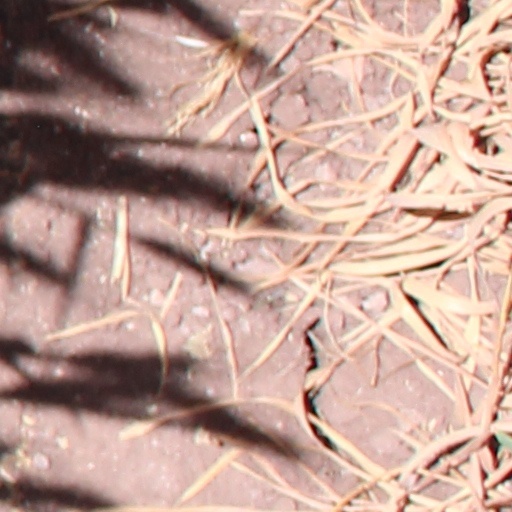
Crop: wheat